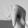
ASL letter: Q